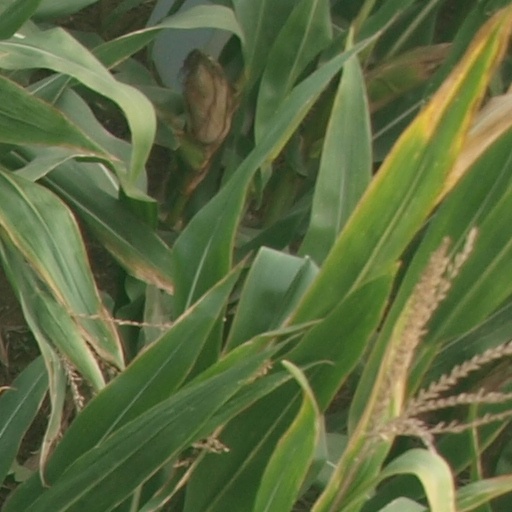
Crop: maize; corn